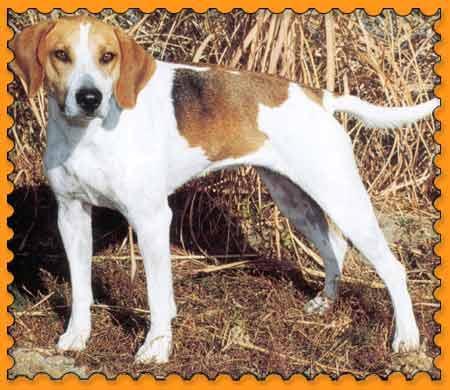
English_foxhound